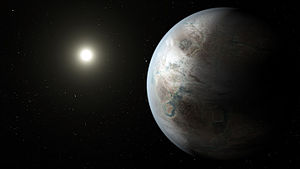
Kepler-452b
"""Jorden 2.0"" - en kunstners gengivelse af Kepler-452b"
"""Jorden 2.0"" - en kunstners gengivelse af Kepler-452b"
Kepler-452b er en exoplanet som er i kredsløb rundt om en hovedseriestjerne med spektrum G2V, ligesom vor Sol ved navn Kepler-452. Exoplaneten blev fundet af Kepler-rumteleskopet. Kepler-452 er lidt større end Solen mht. masse og dermed også lysstyrke. Opdagelsen af planeten blev offentliggjort af NASA den 23. juli 2015, og er den første som har en størrelse på niveau med Jorden og som er i kredsløb indenfor den beboelige zone af en stjerne meget ligesom Solen. Det er den anden mest Jordlignende planet til dato, efter Kepler-438b.